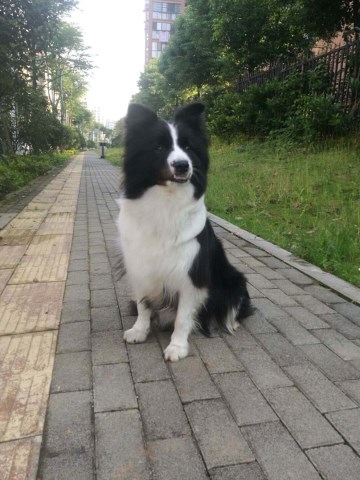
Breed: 2594-n000109-Border_collie